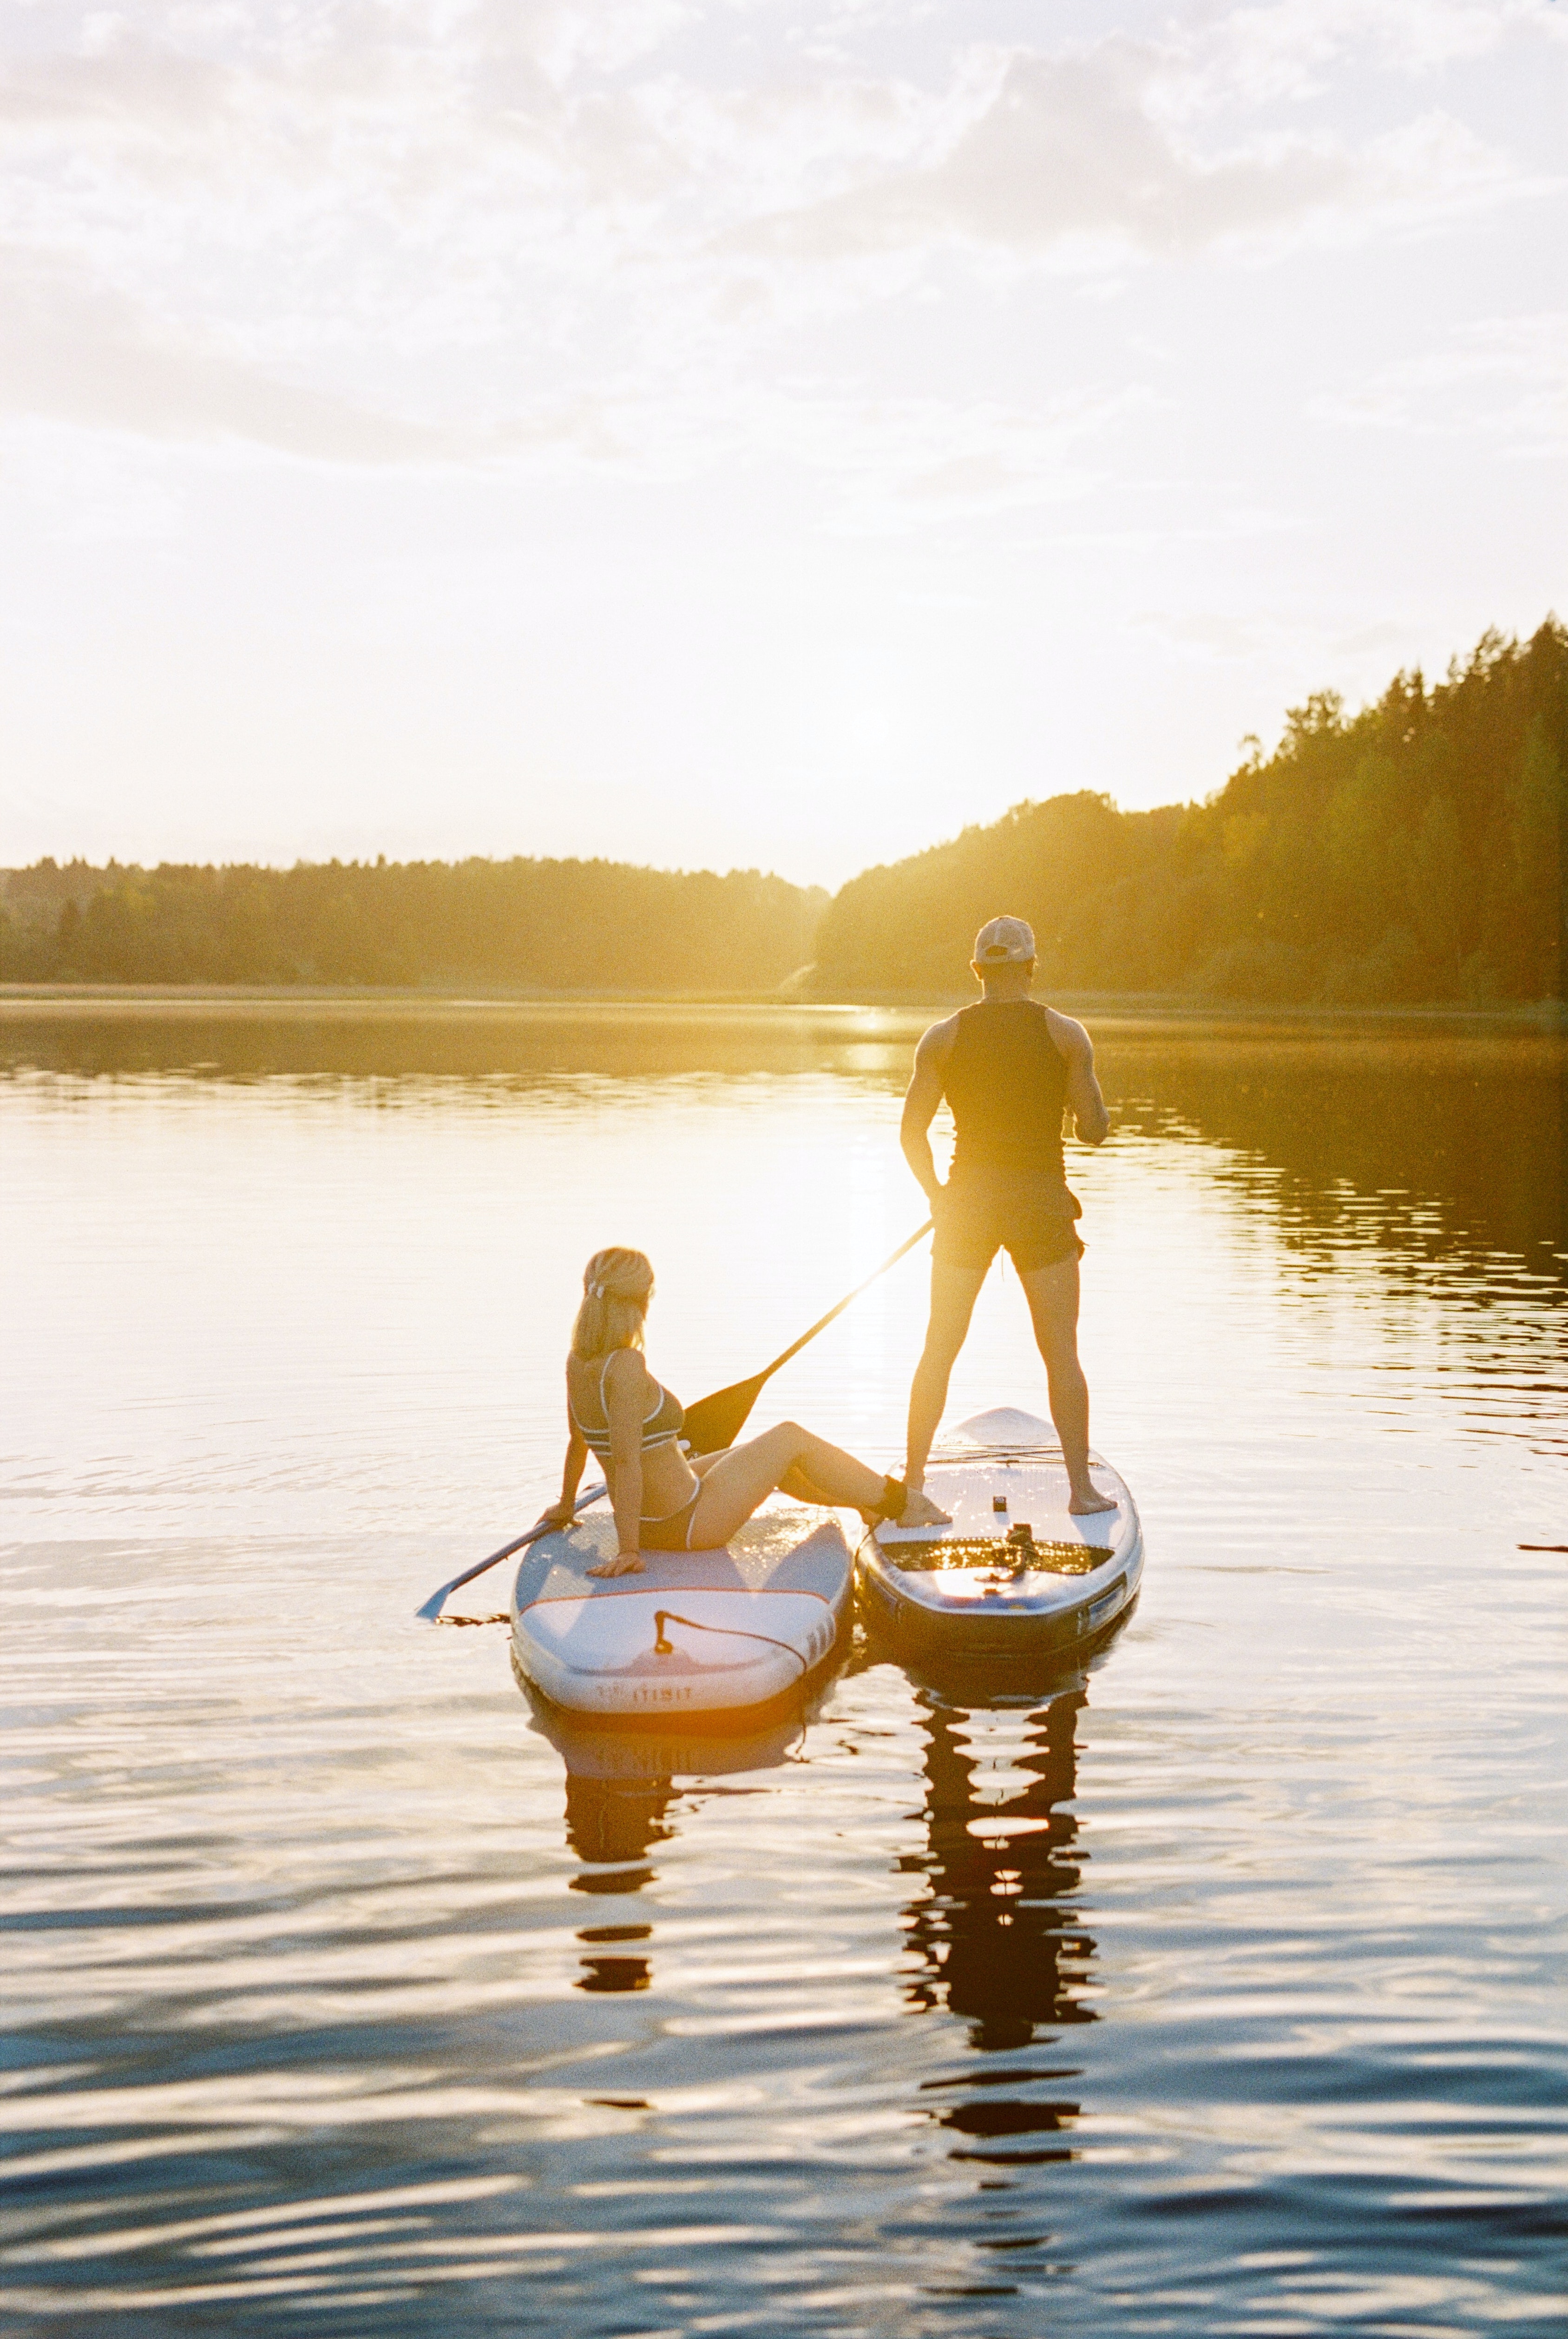
natural, water, sky, boat, cloud, watercraft, People in nature, vehicle, paddle, boats and boating equipment and supplies, flash photography, lake, happy, sports equipment, outdoor recreation, oar, tree, sunset, bank, sunrise, travel, landscape, horizon, leisure, recreation, dusk, canoe, rowing, canoeing, watercraft rowing, shore, backlighting, reservoir, water transportation, lake district, sitting, evening, sound, ocean, loch, boating, fun, kayak, kayaking, reflection, sun, child, water sport, inlet, dock, tourism, sea, bayou, surface water sports, vacation